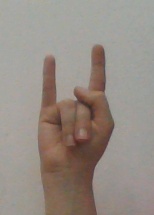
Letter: la